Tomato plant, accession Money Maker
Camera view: vertical (180 deg); turntable rotation: 240 degrees
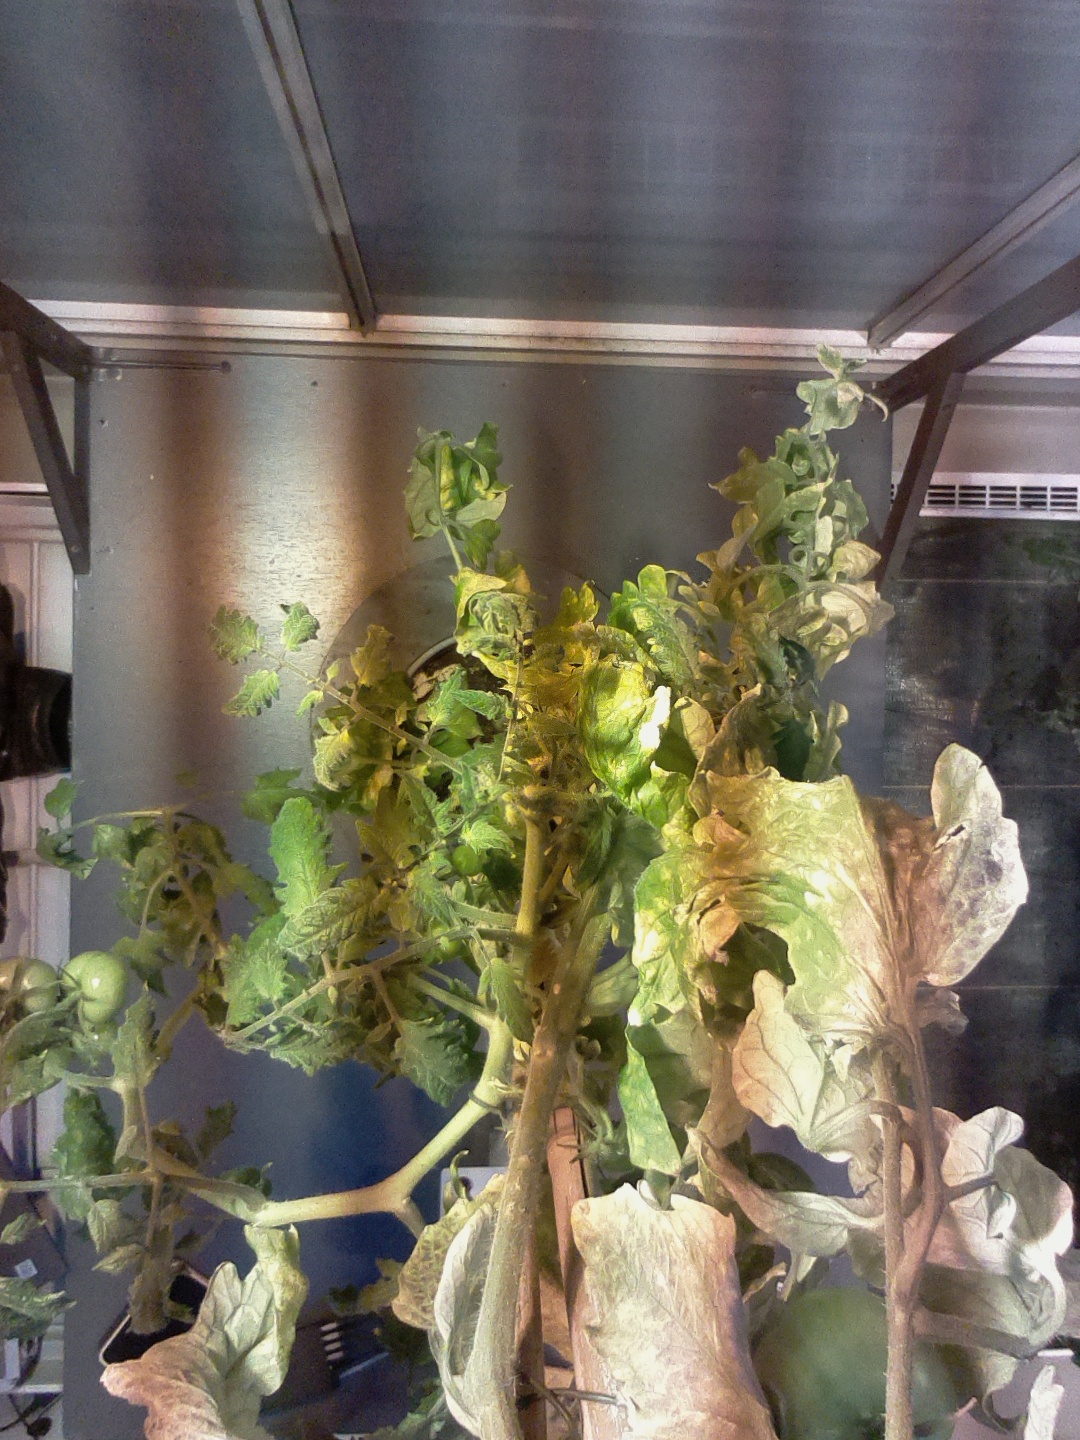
BBCH growth stage 79: 90% -100% of final fruit size